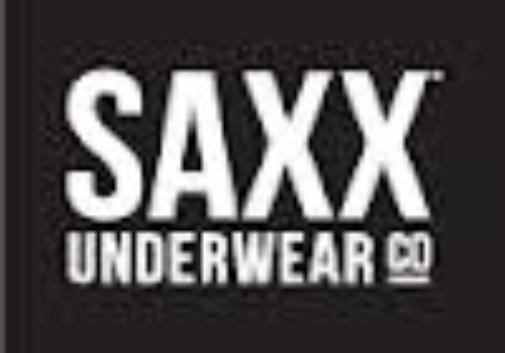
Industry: Clothes